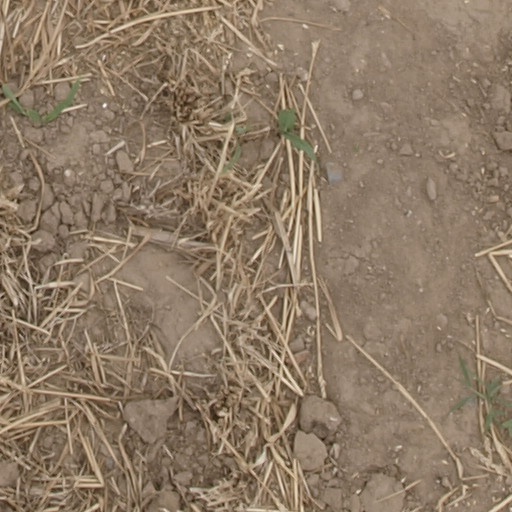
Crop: maize; corn